Gillian Armstrong

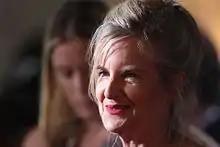
Armstrong in 2012

Gillian May Armstrong (born 18 December 1950) is an Australian feature film and documentary director, best known for "My Brilliant Career" (1979), "Mrs. Soffel" (1984), "High Tide" (1987), "The Last Days of Chez Nous" (1992), and "Little Women" (1994). She is a Member of the Order of Australia. She has won many film awards, including an AFI Best Director Award, has been nominated for numerous others, and is the holder of several honorary doctorates.